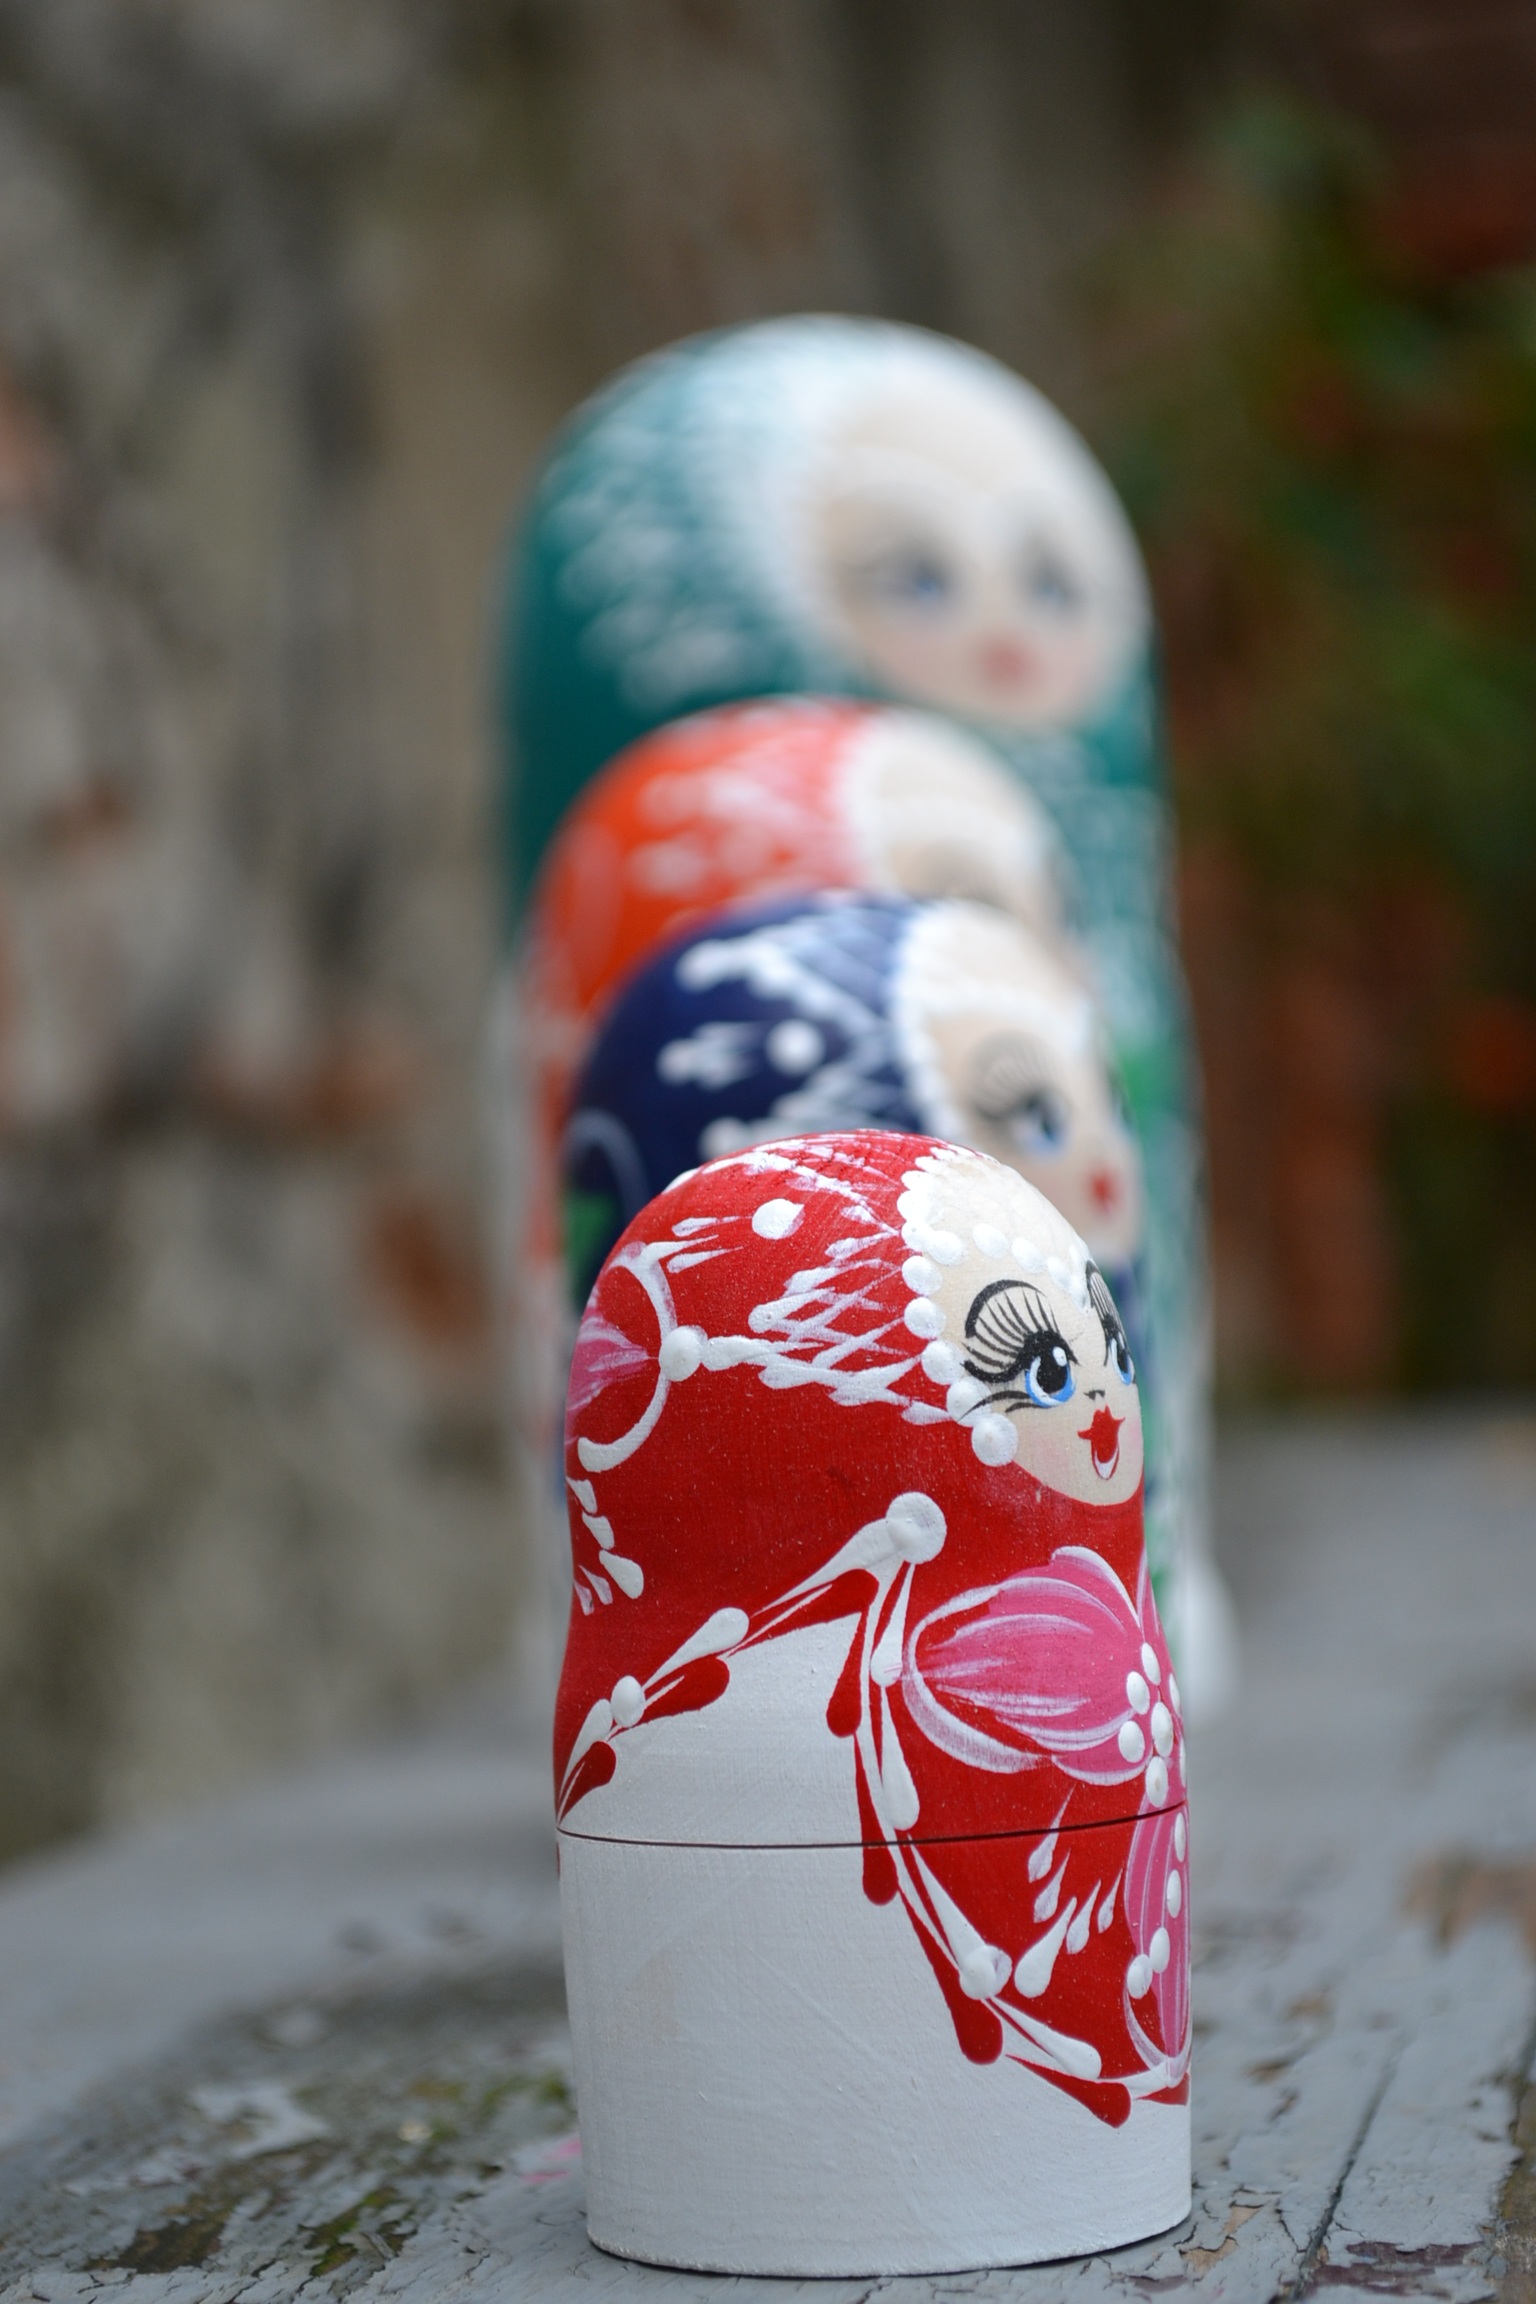
snow, winter, white, retro, spring, red, collection, symbol, color, toy, doll, art, snowman, culture, russian, souvenir, figurines, traditional, matrioska, babushka, matroshka